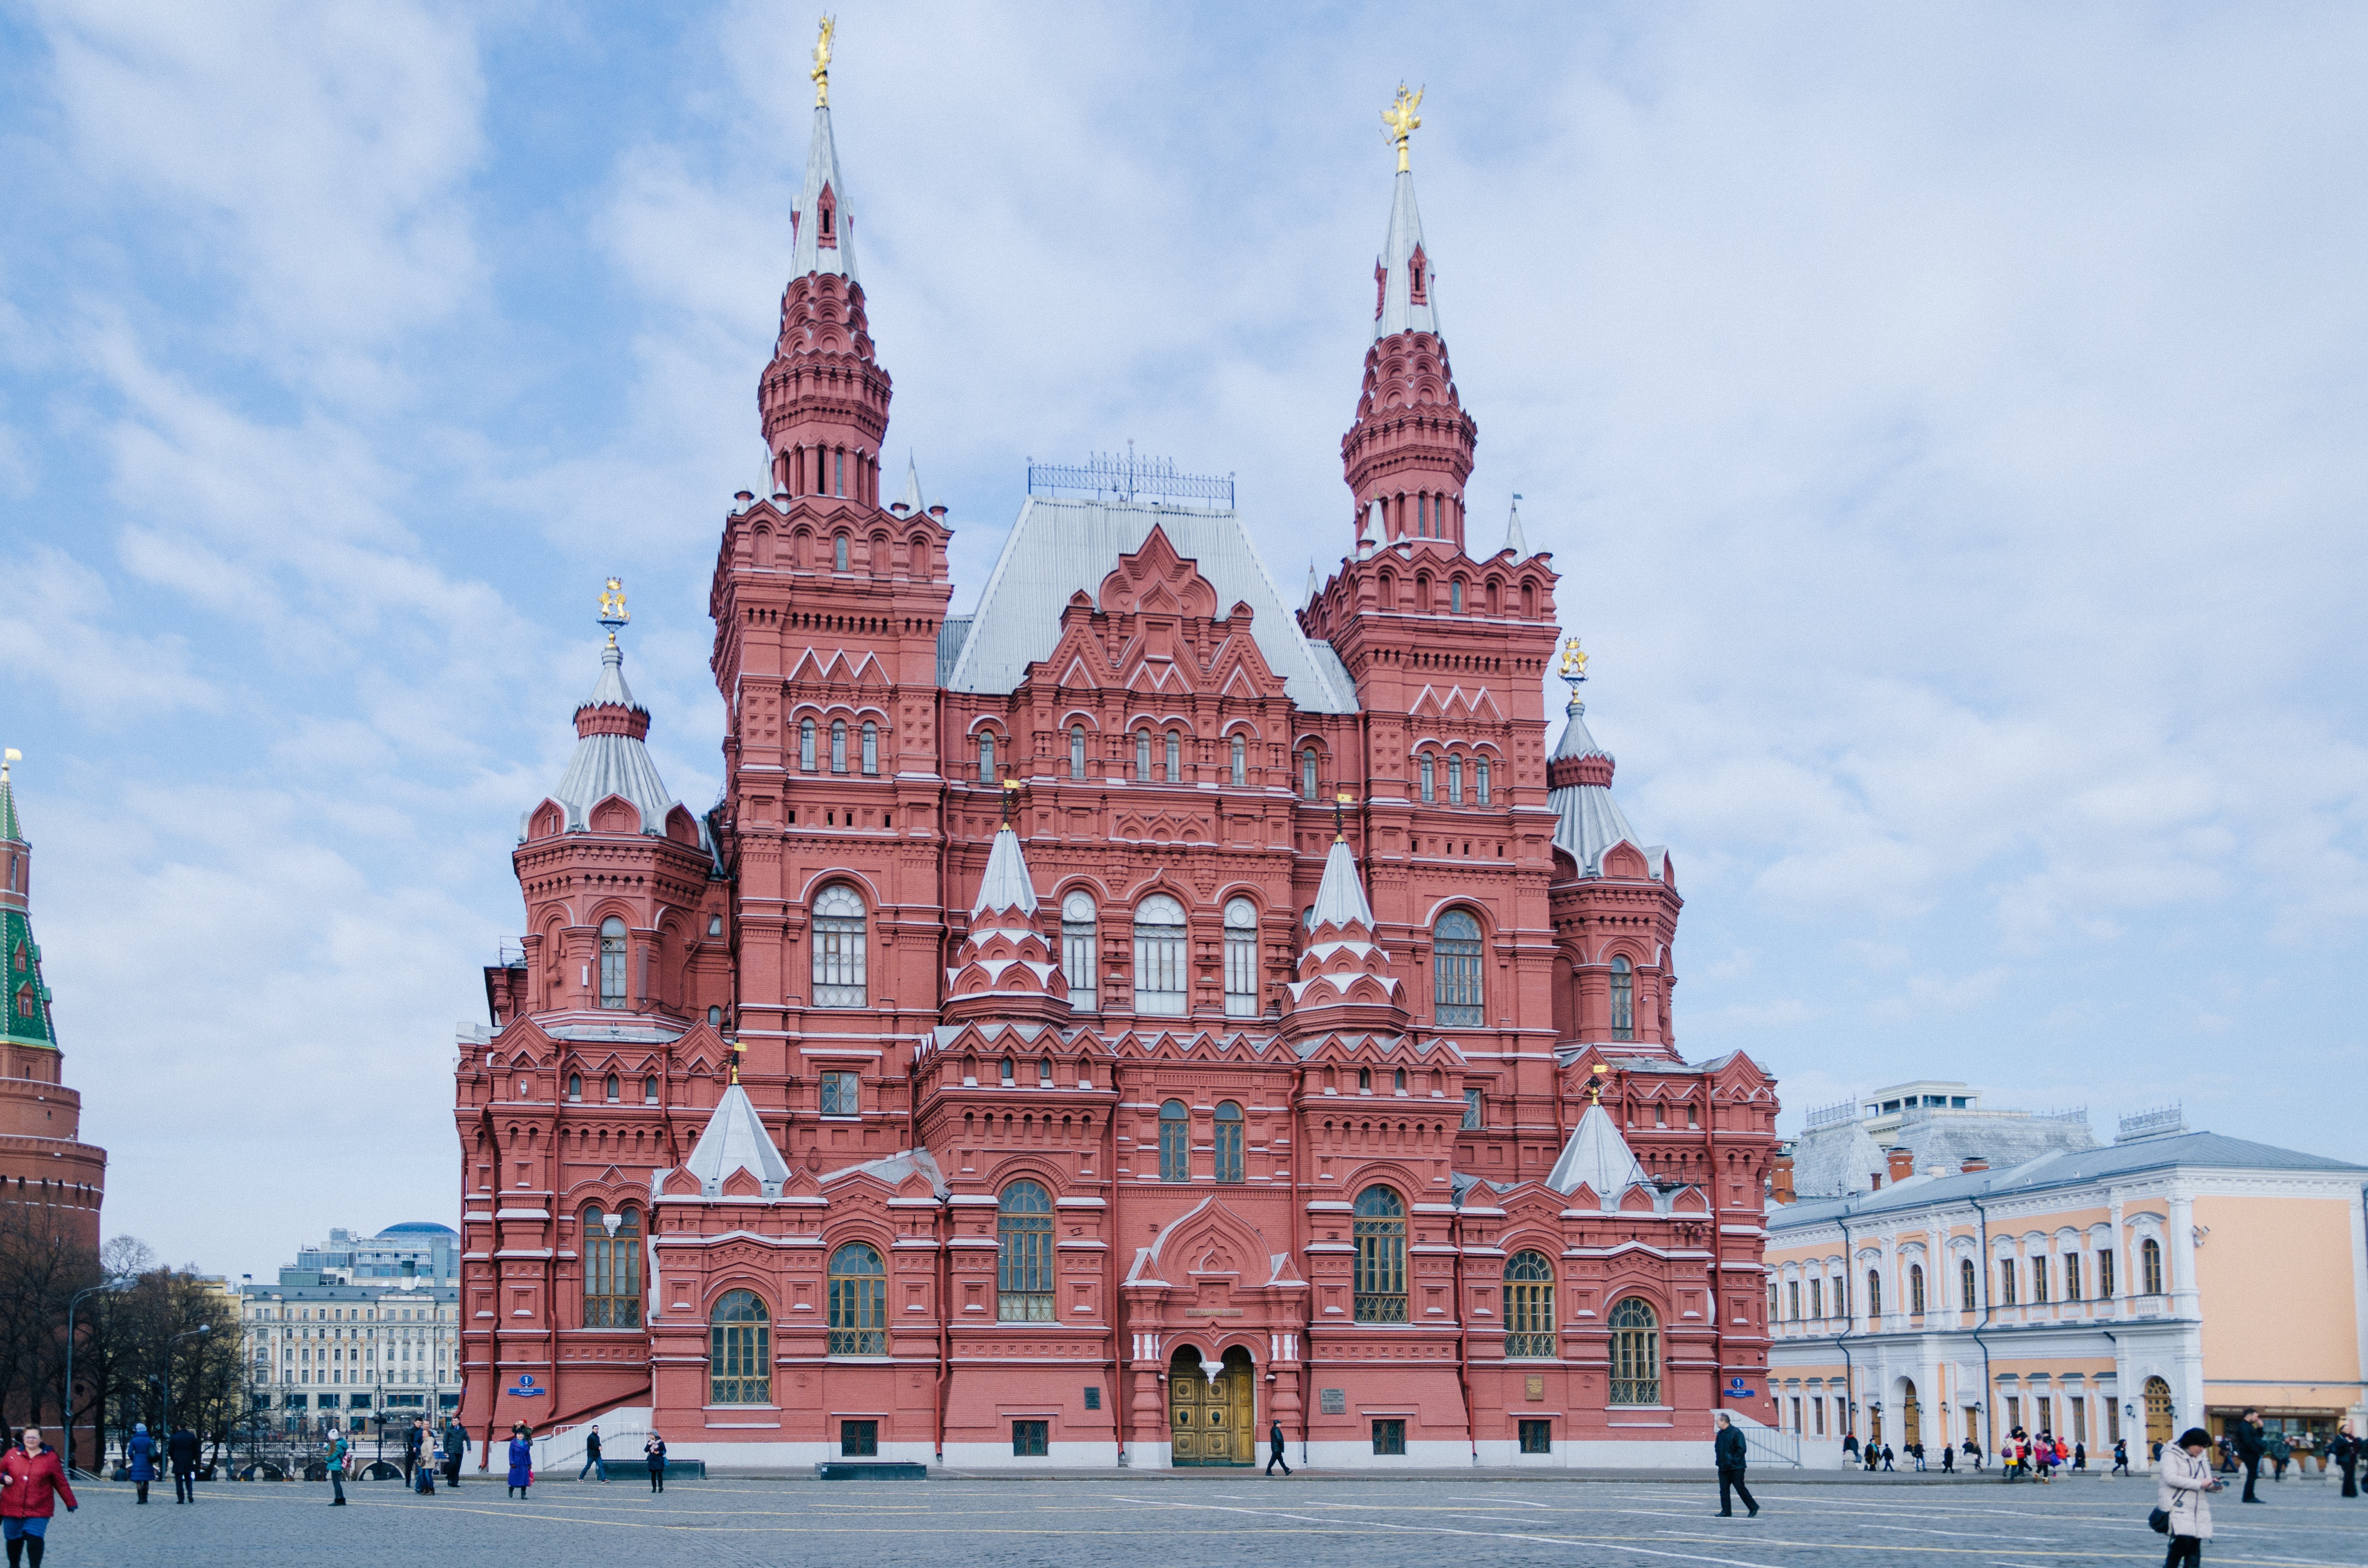
architecture, town, building, palace, city, cityscape, sight, tower, museum, plaza, landmark, facade, cathedral, tourism, place of worship, temple, history, town square, moscow, russia, historic architecture, showplace, red square, historic site, historical museum, state historical museum